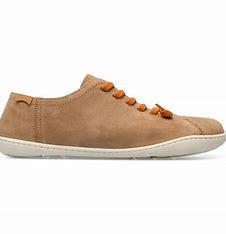
Brand: Camper
Model: PEU